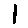
Label: 1